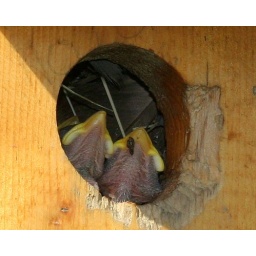
CHAT baby bird in bird house